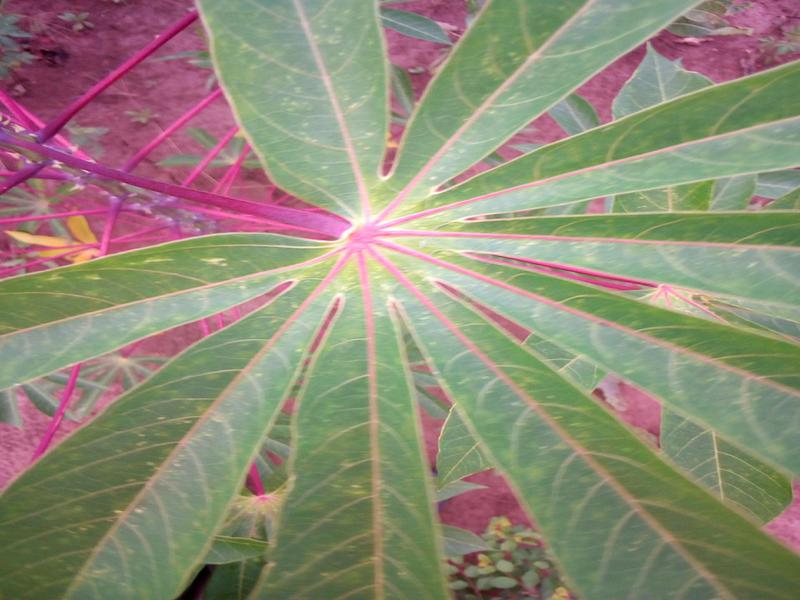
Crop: cassava
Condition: healthy